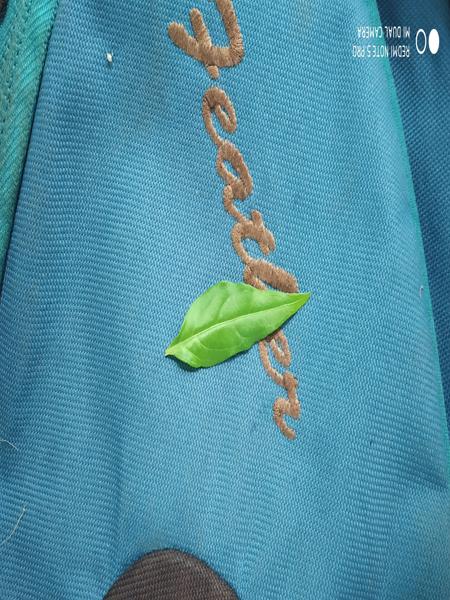
Plant: Nelavembu